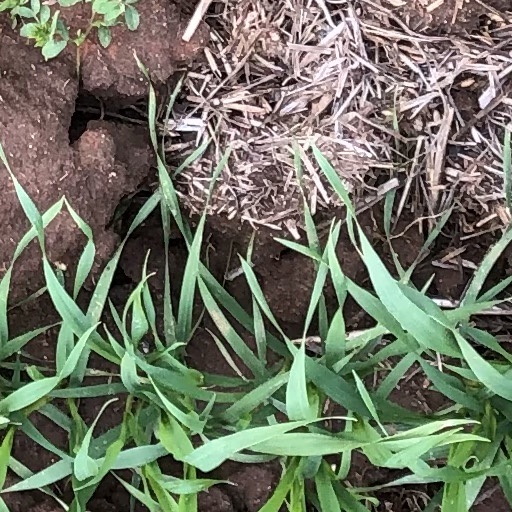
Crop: wheat